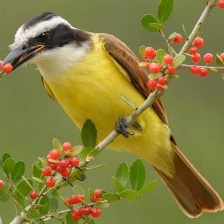
Species: GREAT KISKADEE
Scientific name: PITANGUS SULPHURATUS